Yukio Hattori

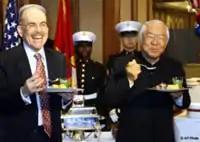
Hattori and James Zumwalt (left), Chargé d'affaires, tasted a special menu at the U.S. Embassy's Independence Day Celebration in Tokyo. (2 July 2009)

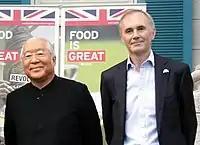
Hattori met Tim Hitchens (right), Ambassador, at the British Embassy in Tokyo. (28 August 2013)

In the English-dubbed version of "Iron Chef", shown on the U.S. Food Network and Australia's SBS network, Hattori was often referred to as "Doc" by the show's announcer, Kenji Fukui. After being introduced, Hattori typically responded, "Always a pleasure." While his main role on the show was as a commentator, Hattori took the place of Chairman Takeshi Kaga at least once when the chairman "boycotted" Kitchen Stadium to protest the poor performance of his Iron Chefs. (The boycott was scripted in the show, as Kaga had another taping schedule that night.) Hattori also challenged the Iron Chefs at least twice. His first battle, in 1994, was against Iron Chef Japanese Rokusaburo Michiba; truffles were the theme ingredient. In his second battle, in 1998, he faced off against Iron Chef Japanese Koumei Nakamura over tuna. Hattori lost both battles.